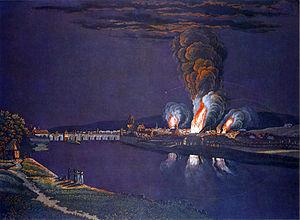
Bataille de Piré.
Cette page concerne l'année 1796 du calendrier grégorien.